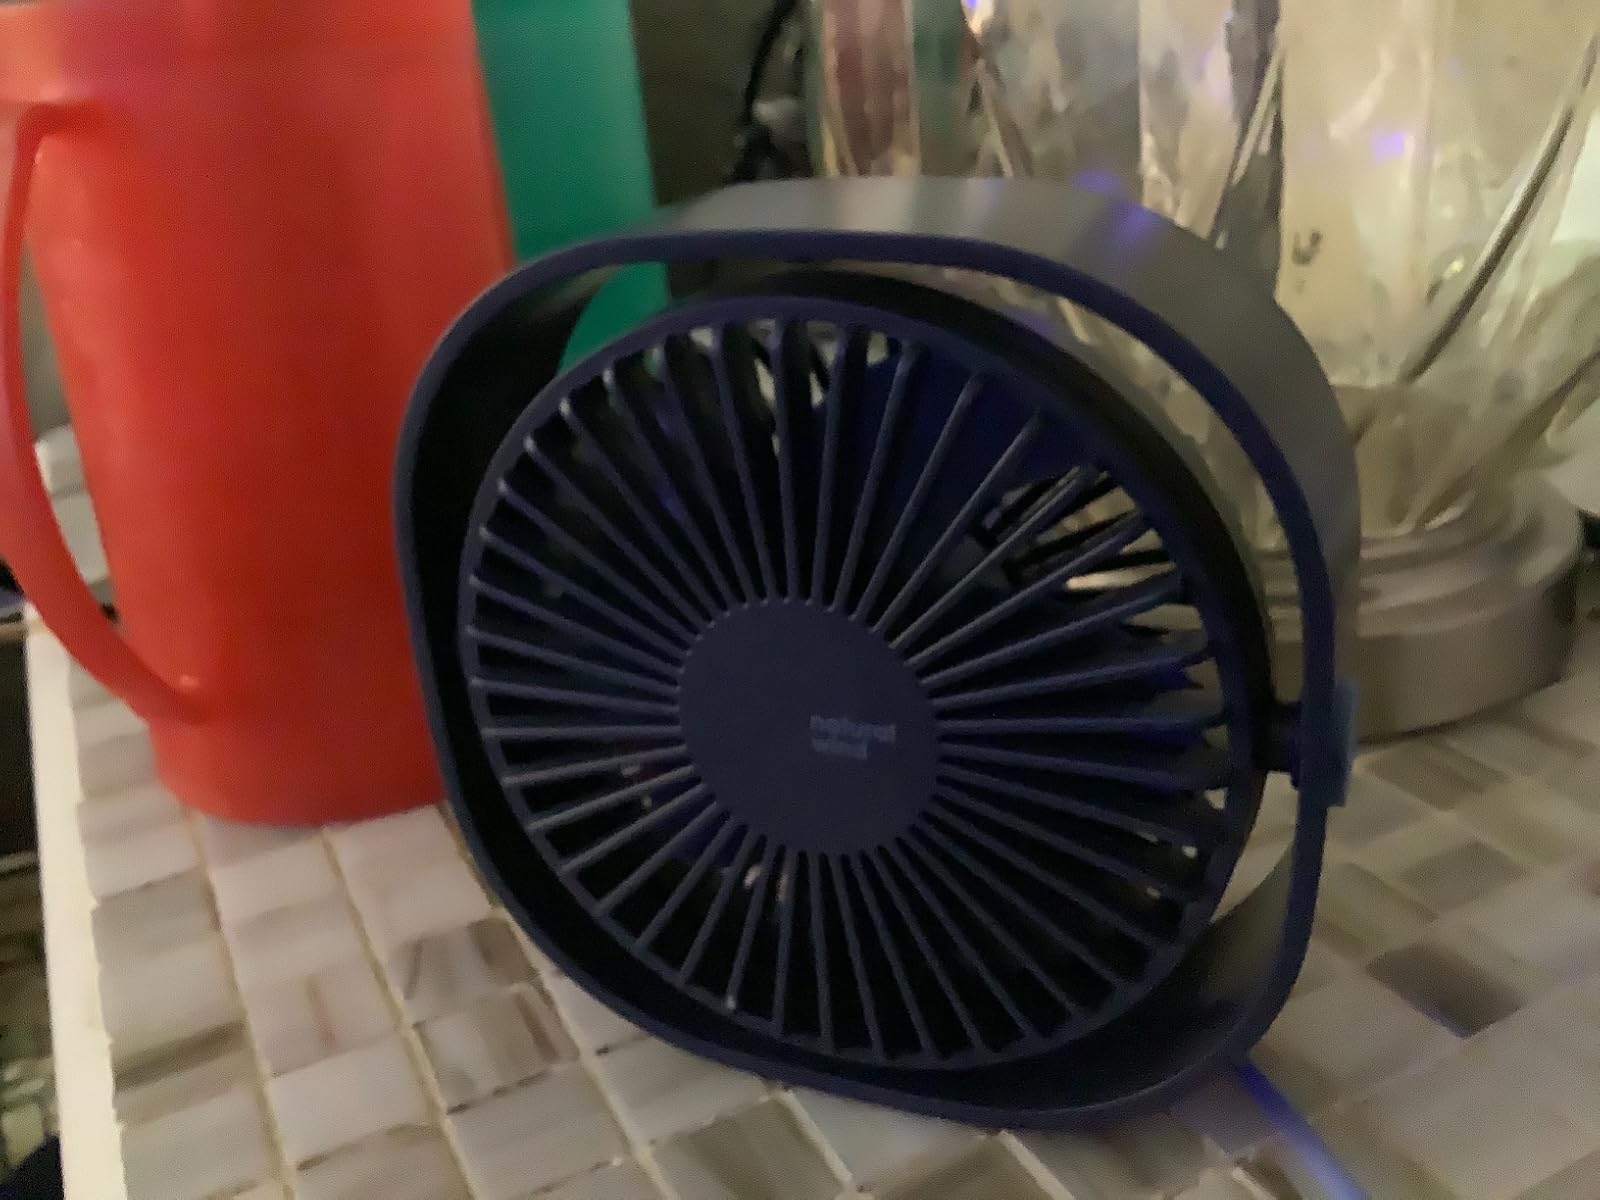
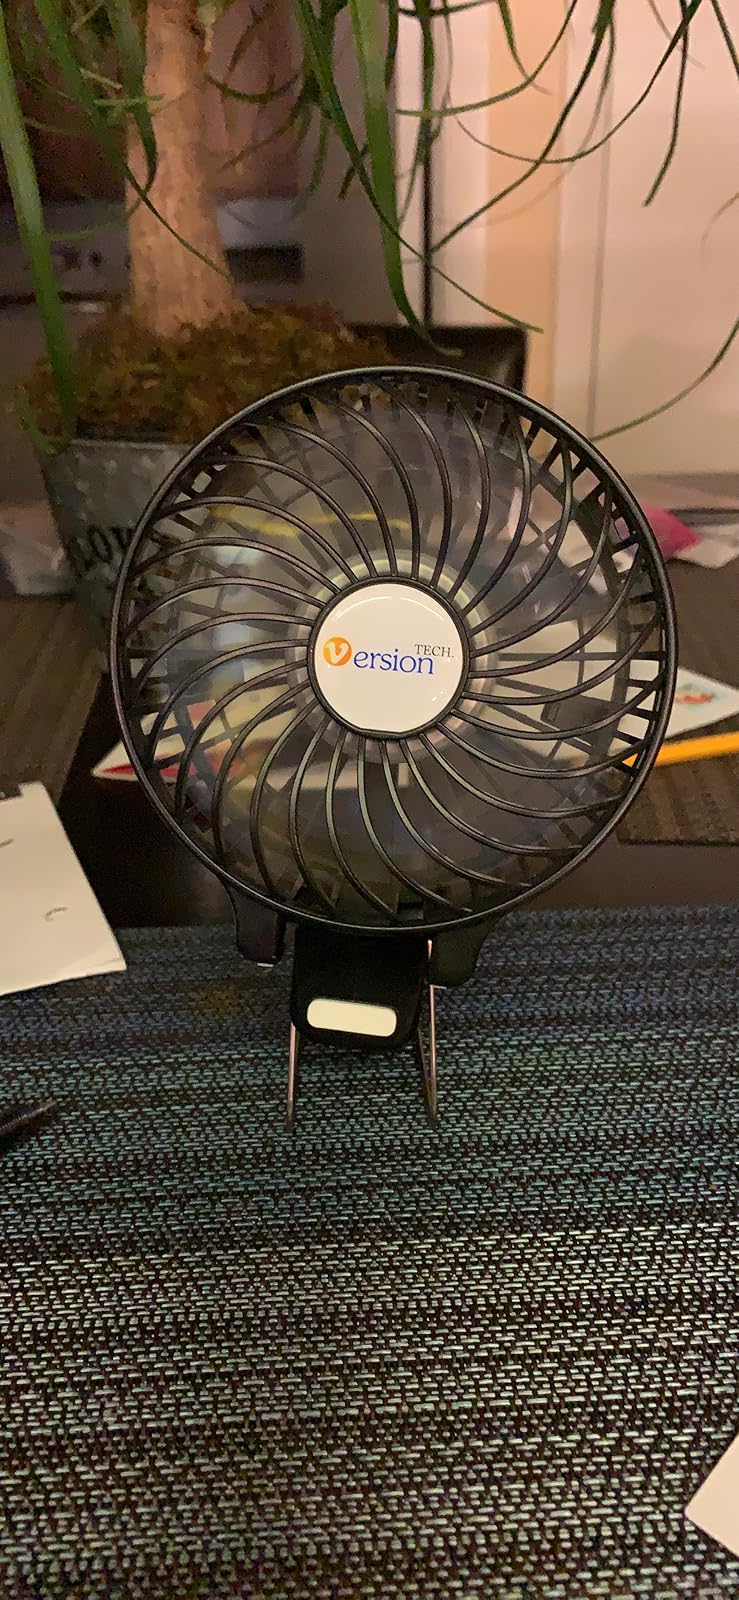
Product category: fan
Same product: no